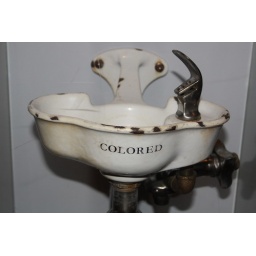
Not too long ago when black people were segregated in the U.S.A.and had to drink water in separated fountains. Horrible